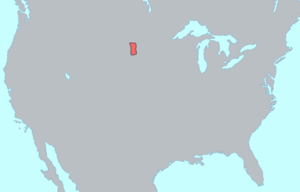
Les Arikaras ou, comme ils préfèrent se nommer, les Sahnishs, sont une tribu amérindienne d'agriculteurs vivant dans le Dakota du Nord. Proche des Pawnees, ils appartiennent à la famille linguistique des Caddos.
L’arikara est une langue amérindienne de la famille des langues caddoanes du sous-groupe des langues caddoanes du Nord.